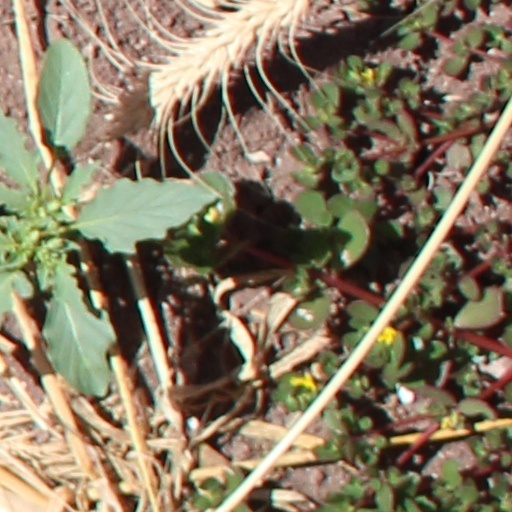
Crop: wheat